Bacterial neuraminidase

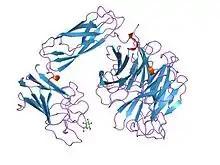
Structure of a bacterial sialidase.

Bacterial neuraminidase is type of neuraminidase and a virulence factor for many bacteria including "Bacteroides fragilis" and "Pseudomonas aeruginosa".